Beast (Kennen novel)

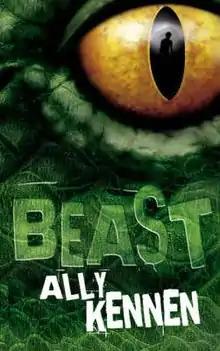
First edition cover

Beast is a 2006 young adult novel by Ally Kennen. It won the 2007 Manchester Book Award, and was shortlisted for the 2006 Booktrust Teenage Prize, the 2007 Carnegie Medal and the 2007 Branford Boase Award.